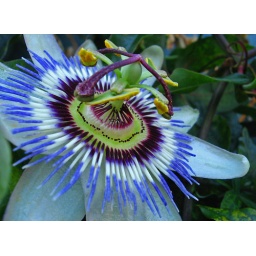
flower on a fence, on capitol hill in seattle